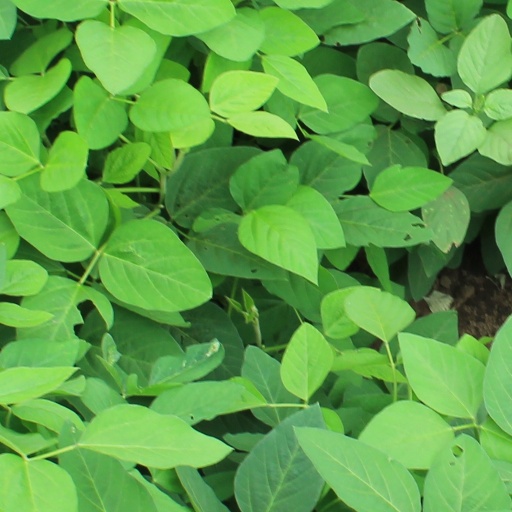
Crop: soybean